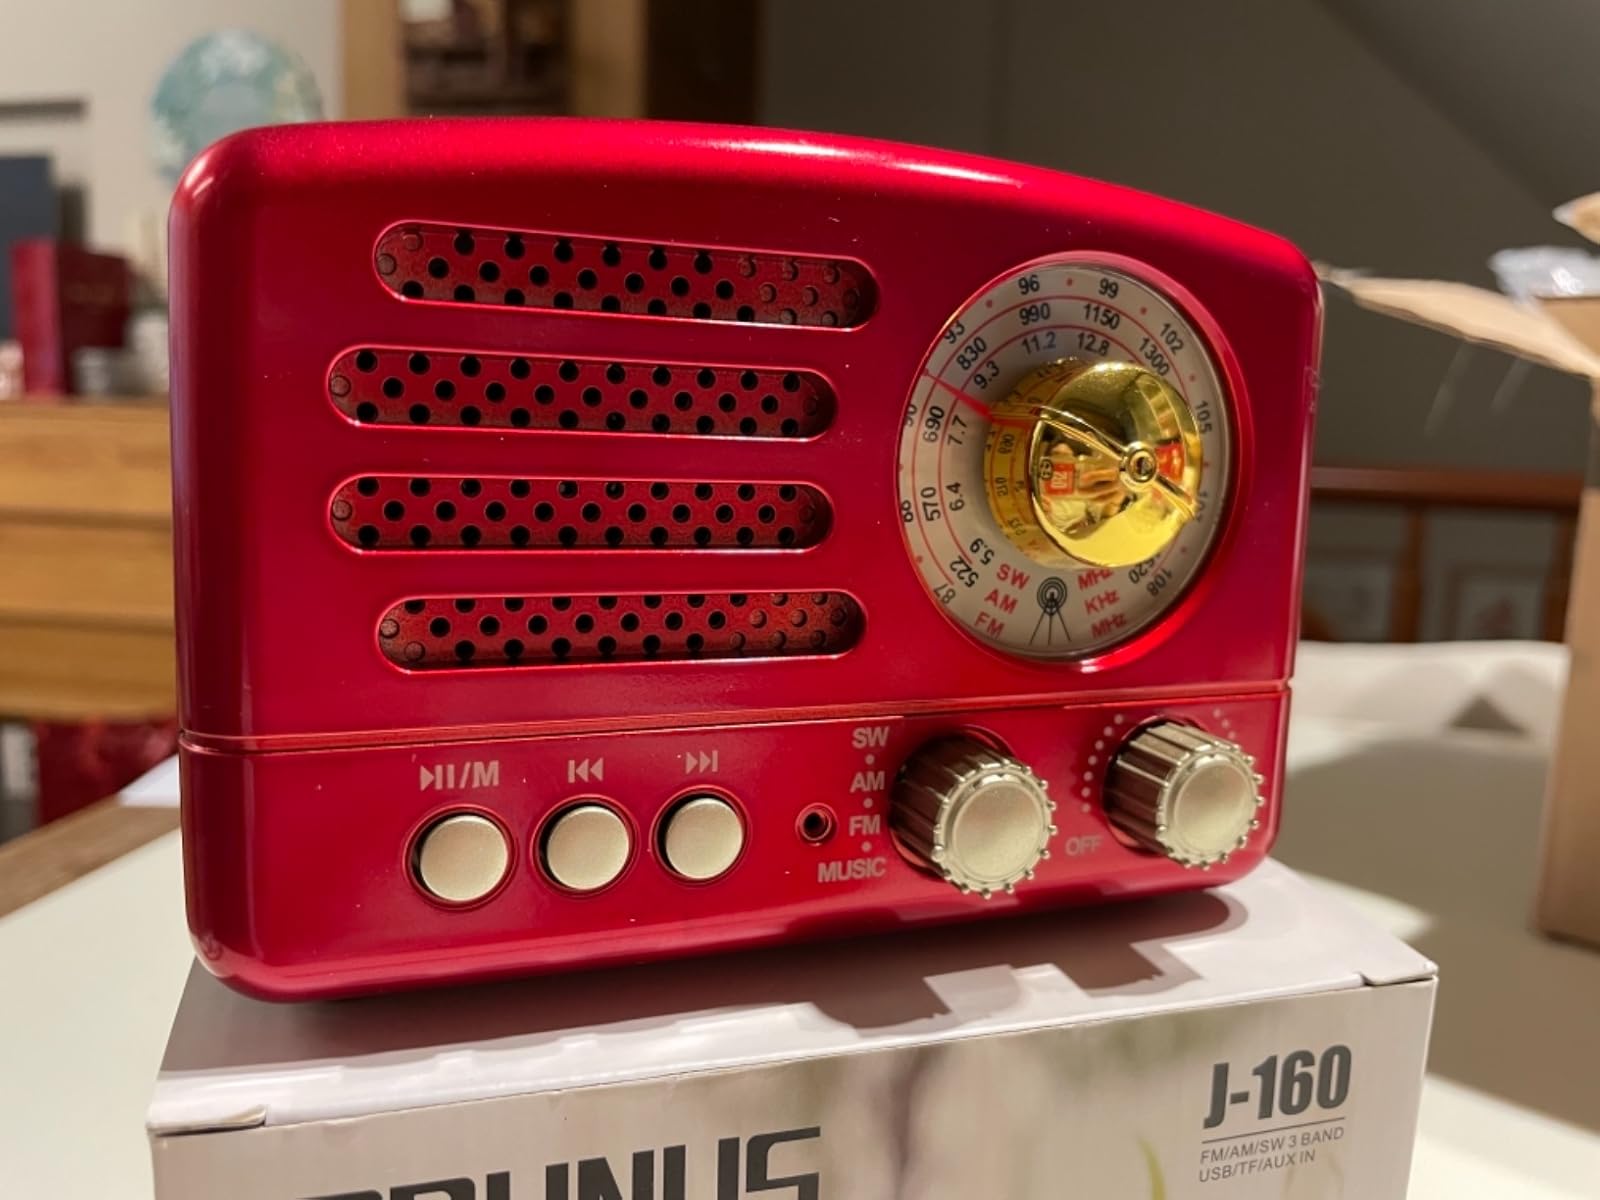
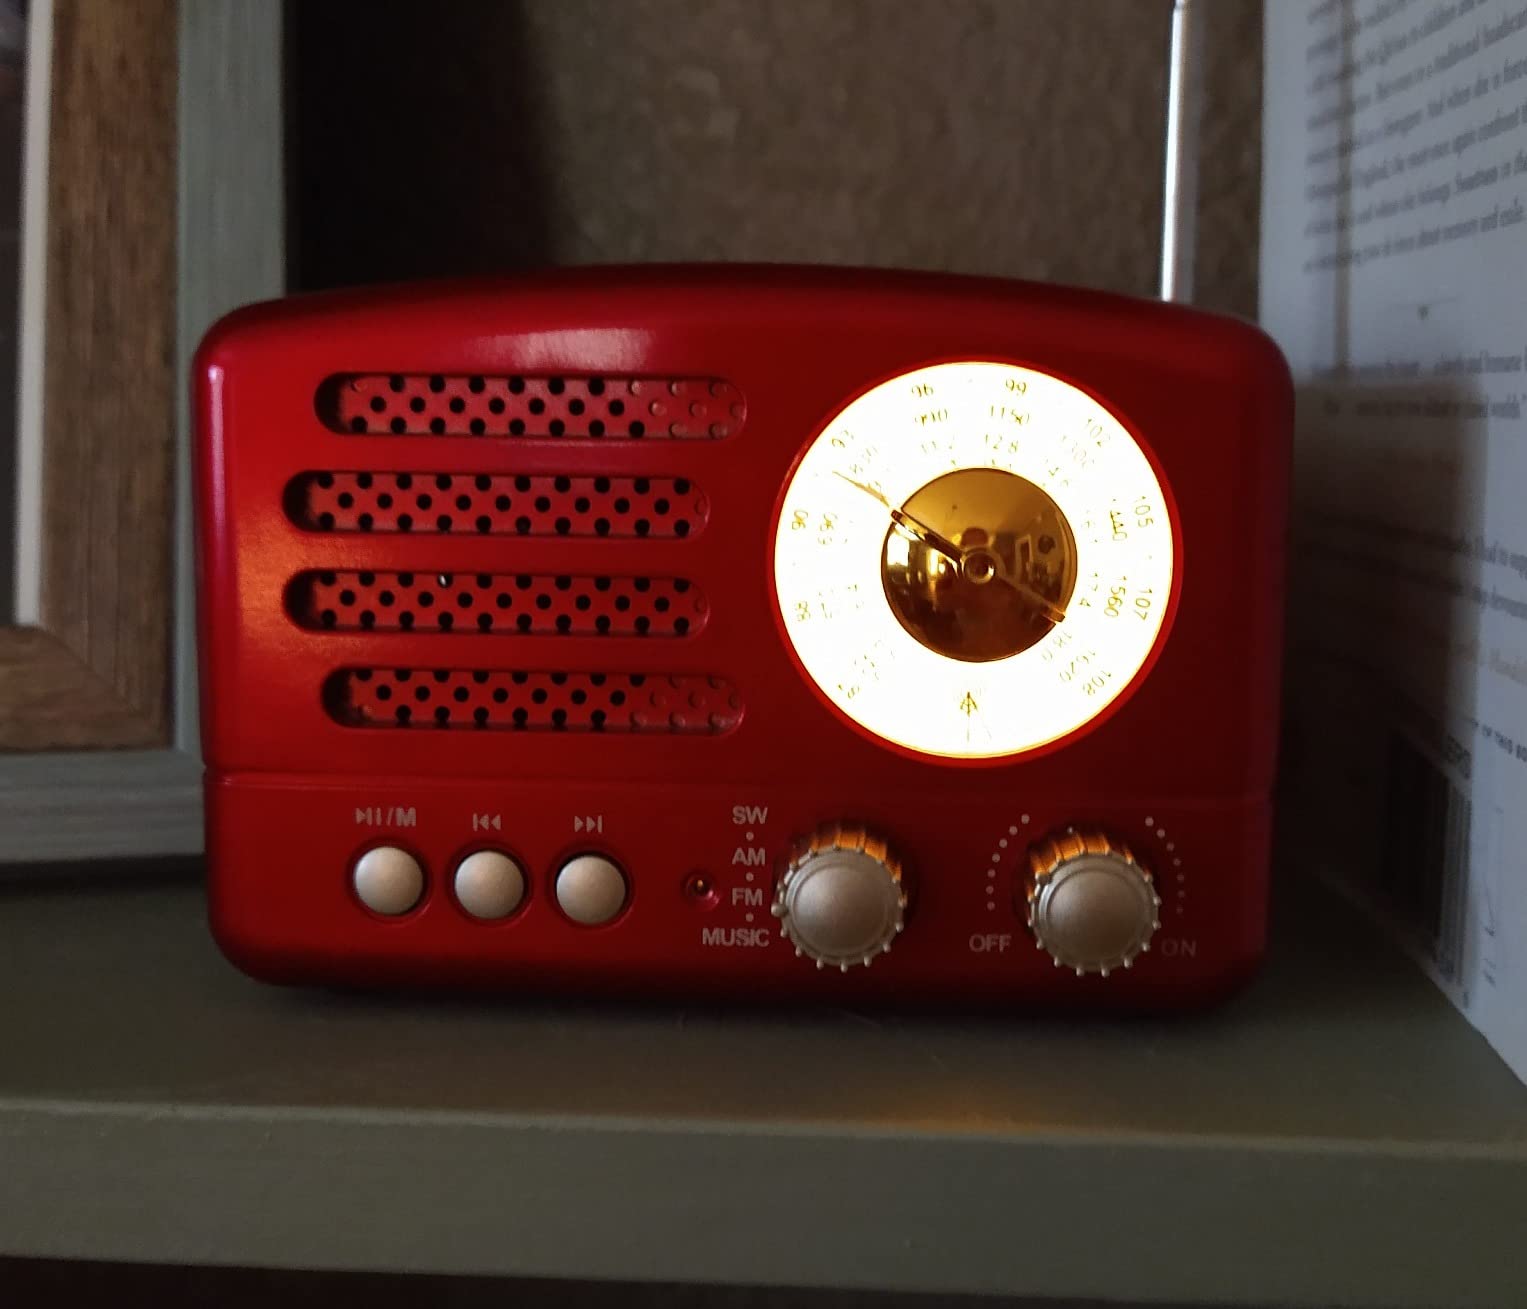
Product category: radio
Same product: yes